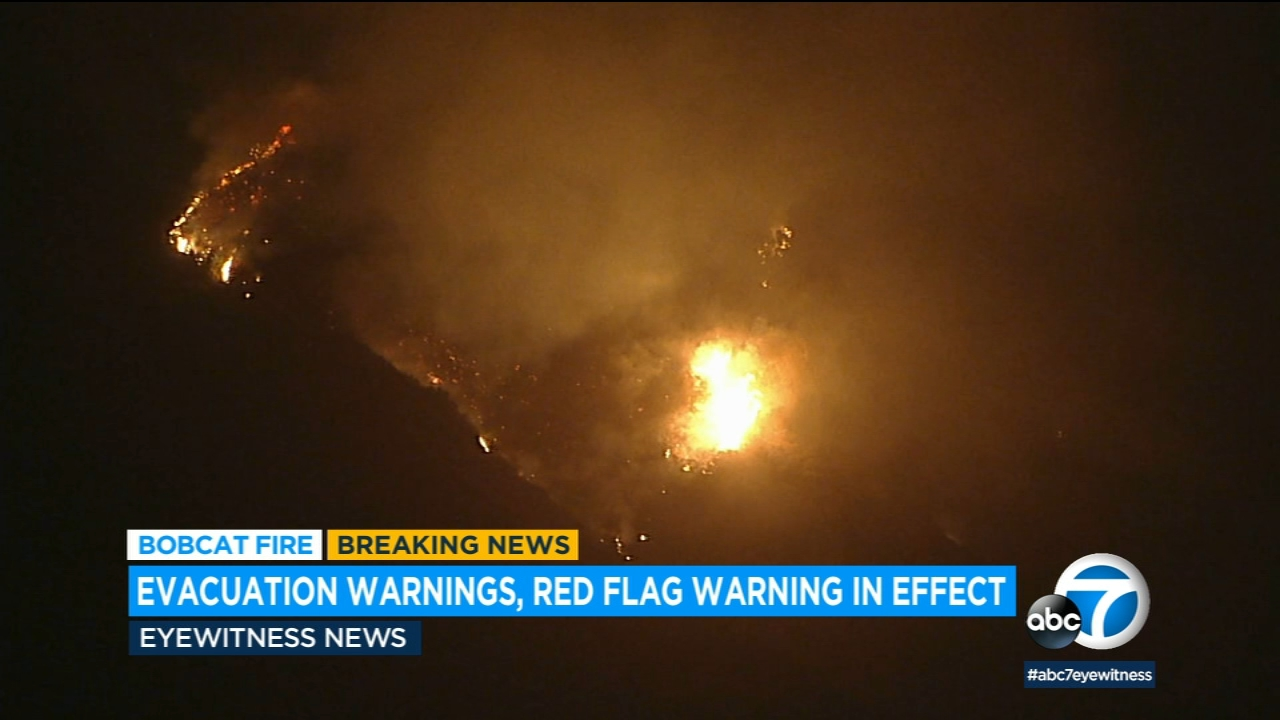
Fire: yes
Smoke: yes